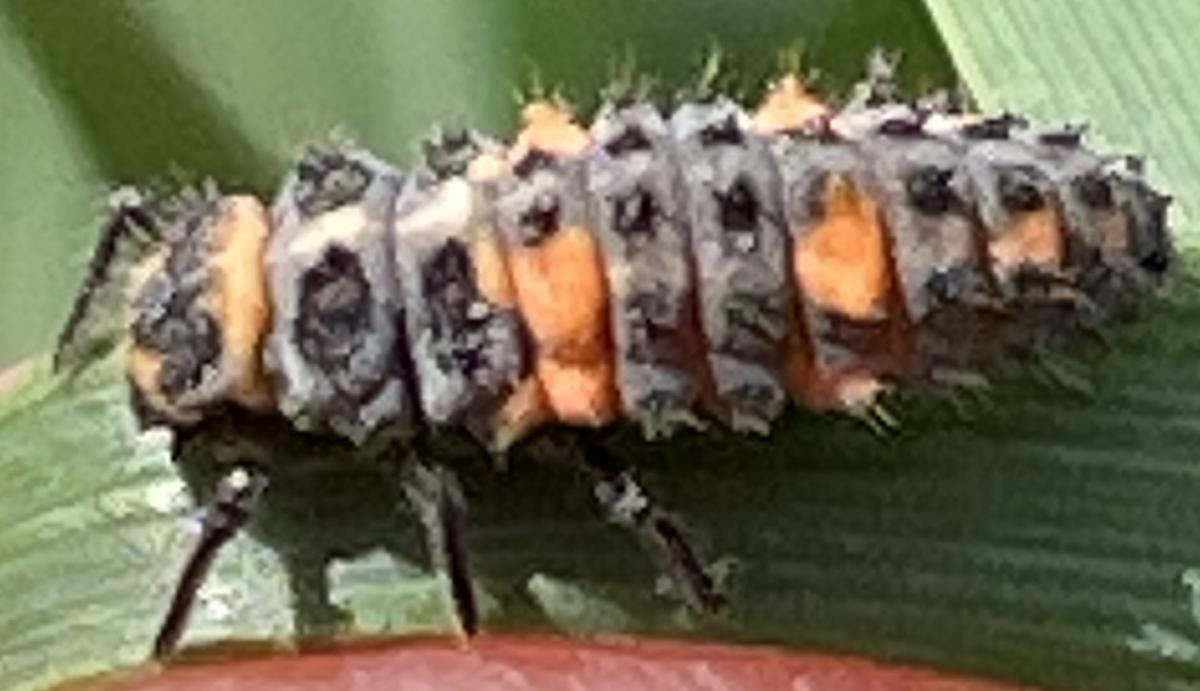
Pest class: predators